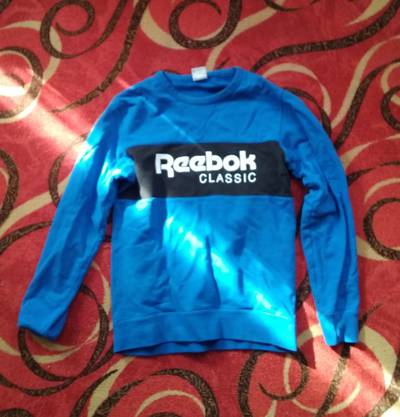
Waste category: clothes